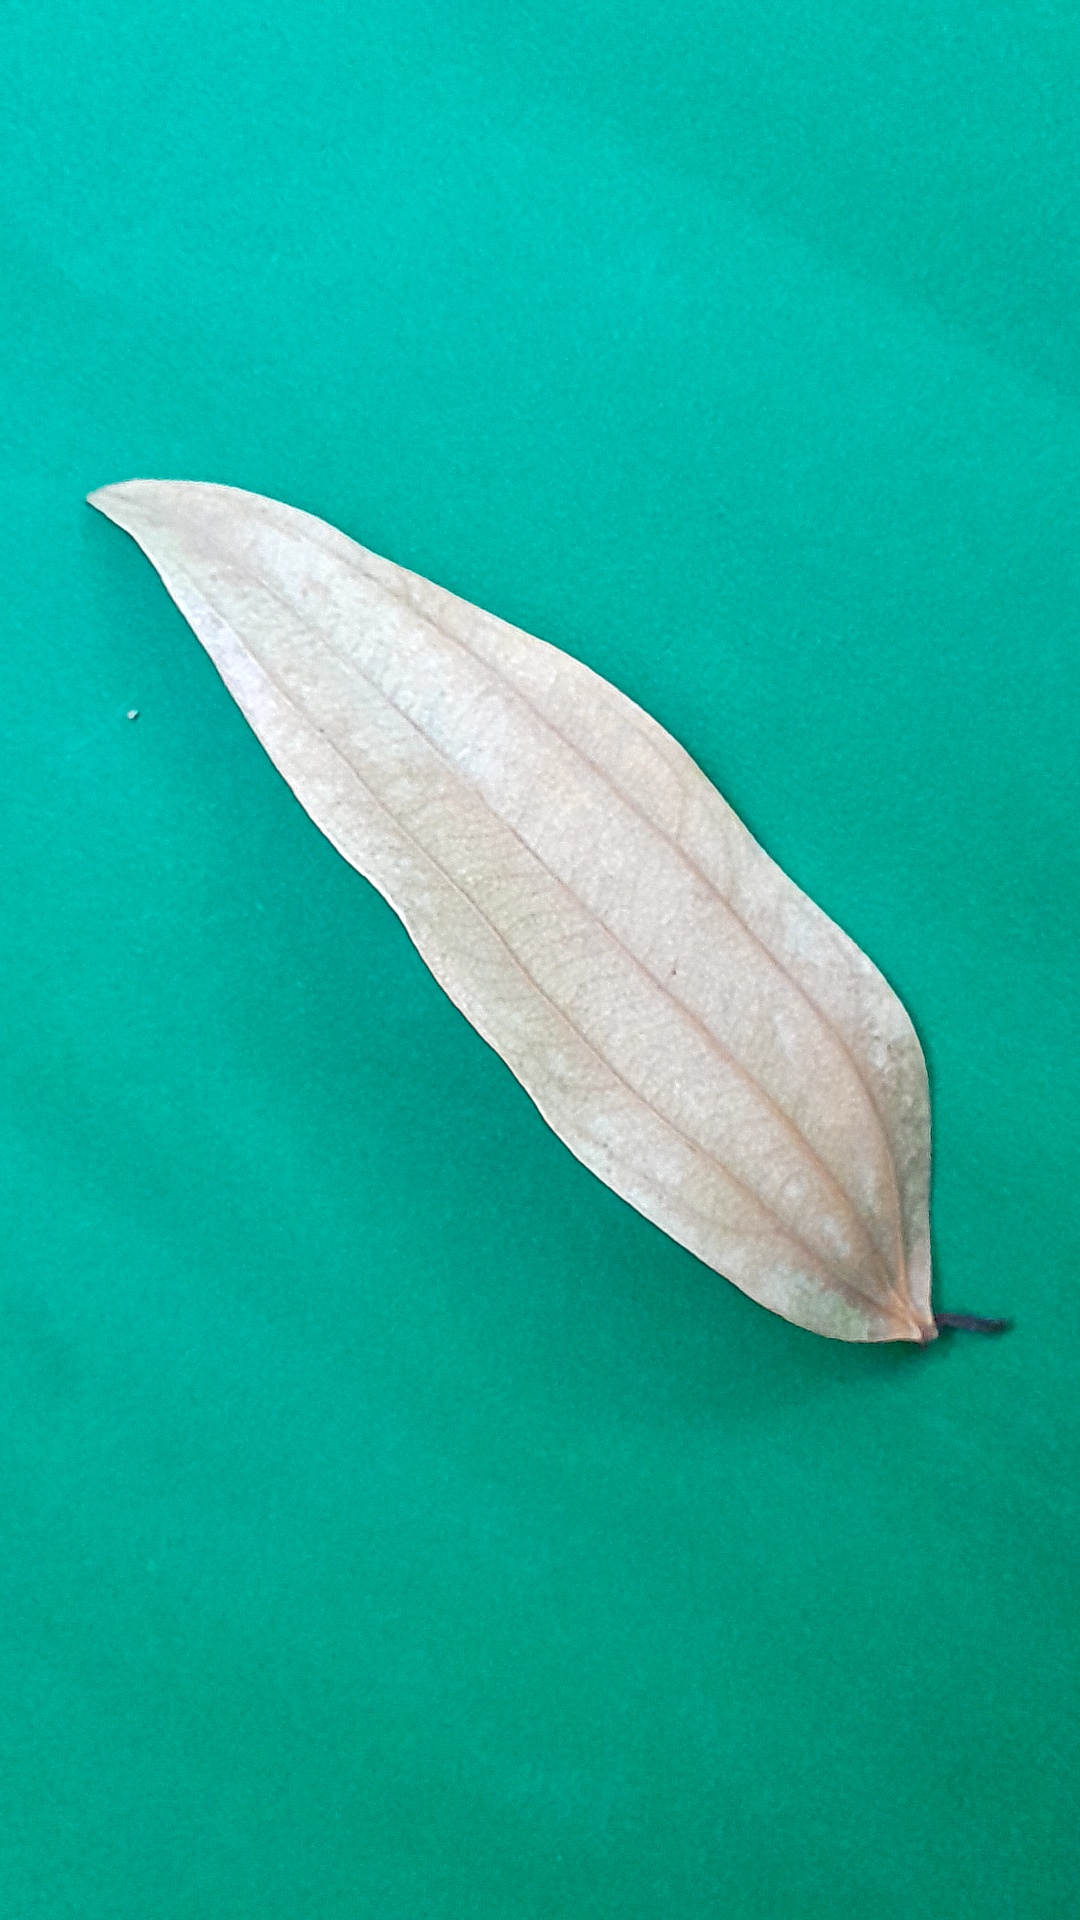
Label: Dry Leaf